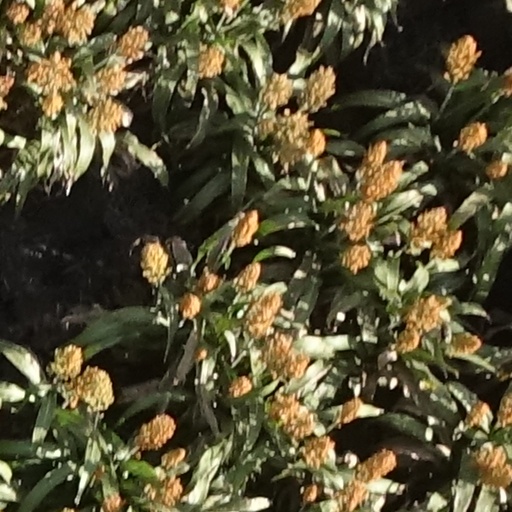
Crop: sorghum